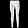
Label: Trouser